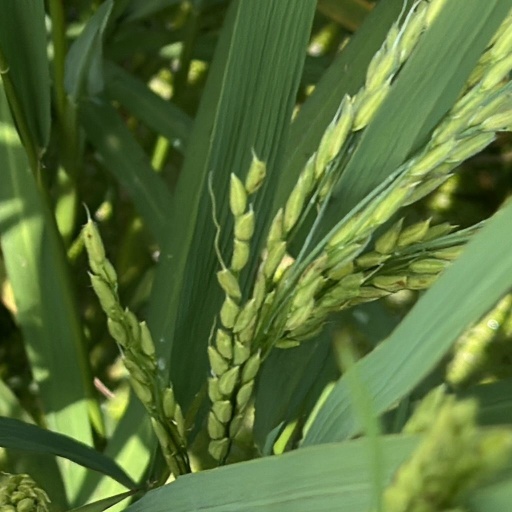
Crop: rice